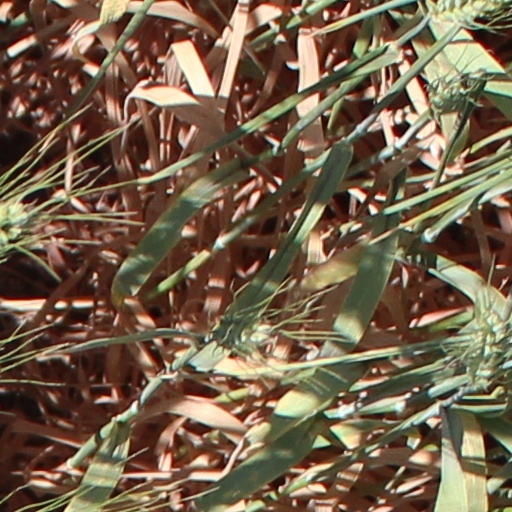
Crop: wheat